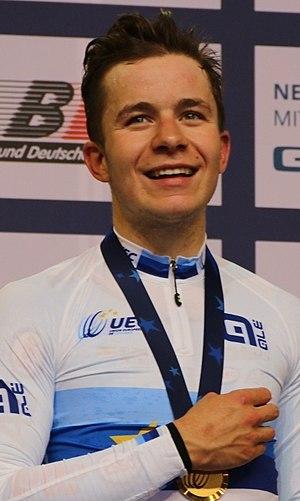
Gerben Thijssen, né le 21 juin 1998 à Genk, est un coureur cycliste belge. Il est membre de l'équipe Lotto-Soudal depuis 2017. Sur piste, il est champion d'Europe de course à l'élimination en 2017.